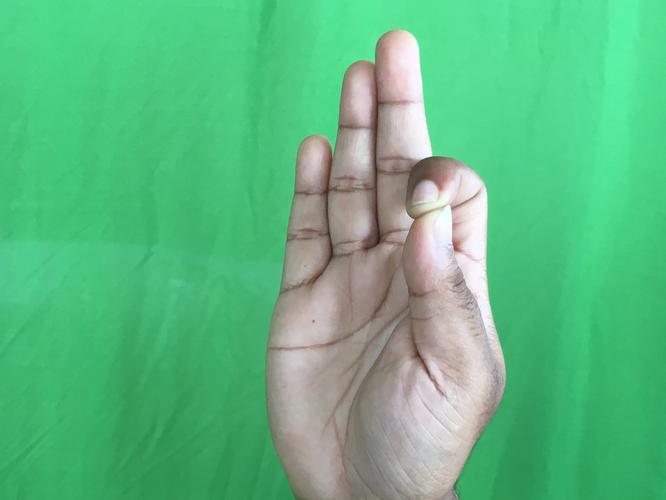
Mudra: Aralam
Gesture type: single_hand